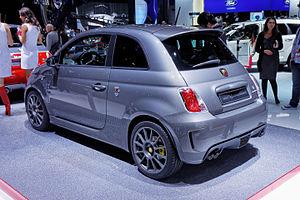
Une Fiat Abarth Competizione présentée lors du Mondial de l'Automobile de Paris 2012.
La Fiat 500 Abarth est une automobile sportive élaborée par Abarth sur la base de la Fiat 500 de 2008.